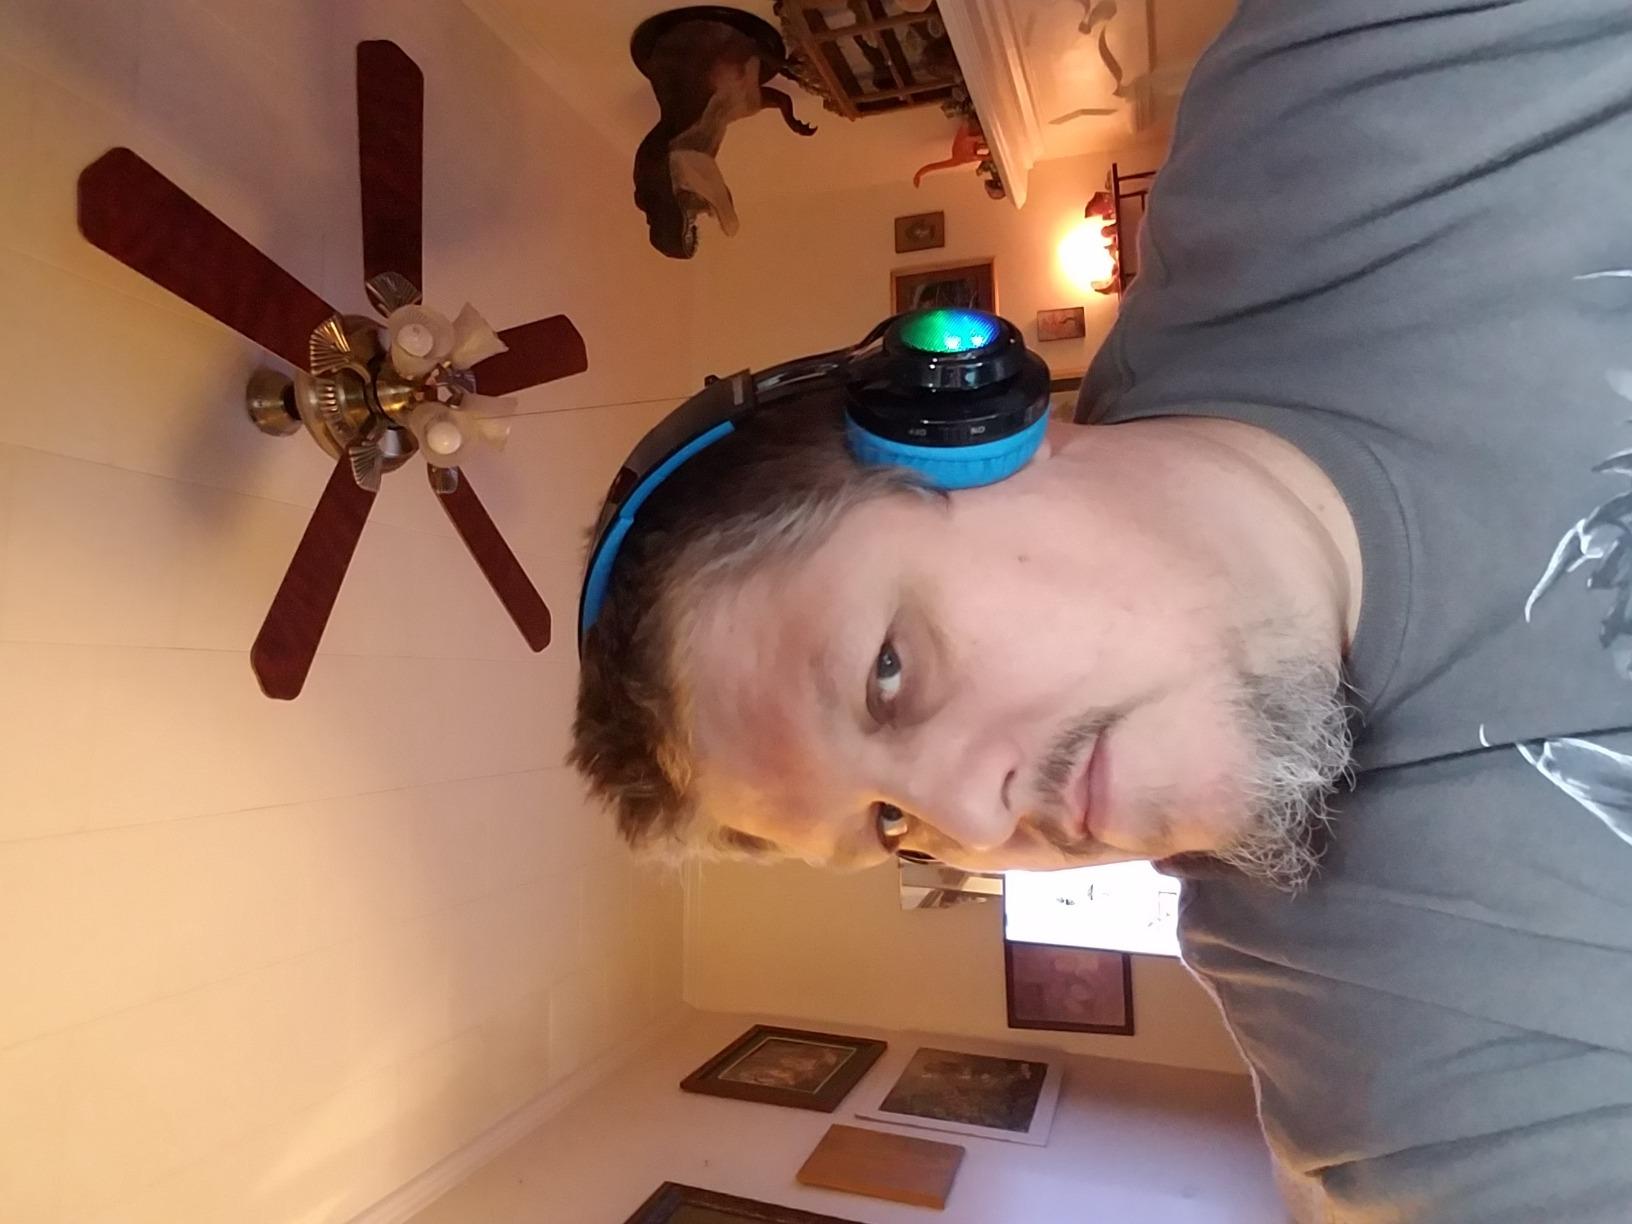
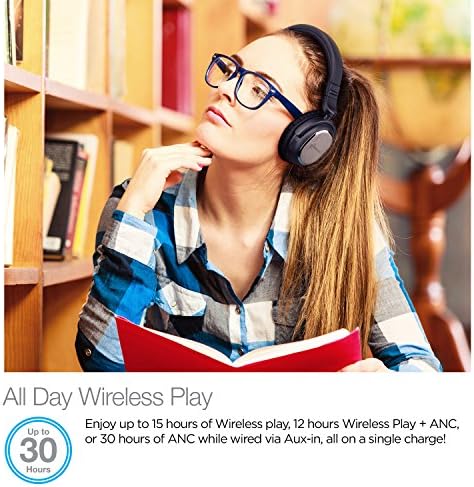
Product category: headphones
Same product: no